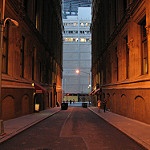
Scene: Outdoor